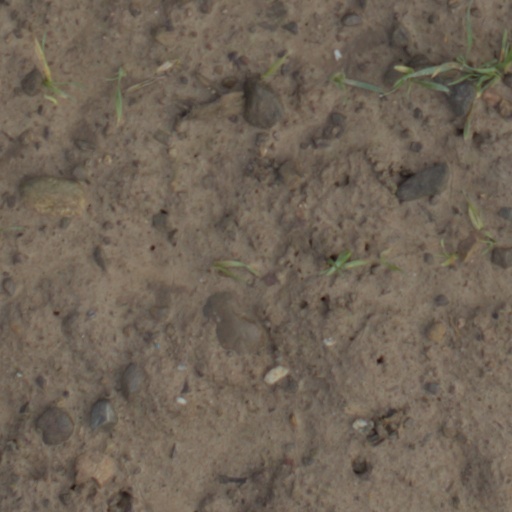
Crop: wheat